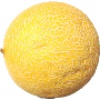
Label: Cantaloupe 1